Kosei Fujita

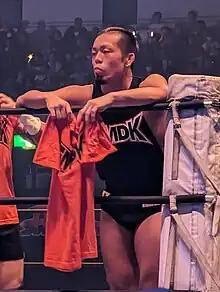
Fujita in November 2023

is a Japanese professional wrestler. He is signed to New Japan Pro-Wrestling (NJPW), where he is a member of The Mighty Don't Kneel stable. He is a former IWGP Junior Heavyweight Tag Team Champion and won the Best of the Super Juniors tournament in 2025.